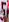
Number: 5